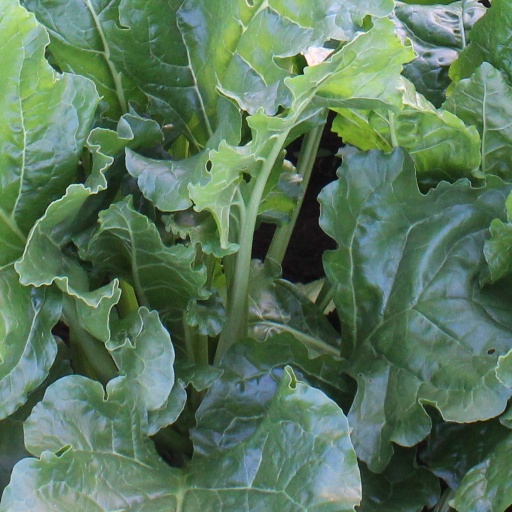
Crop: sugar beet